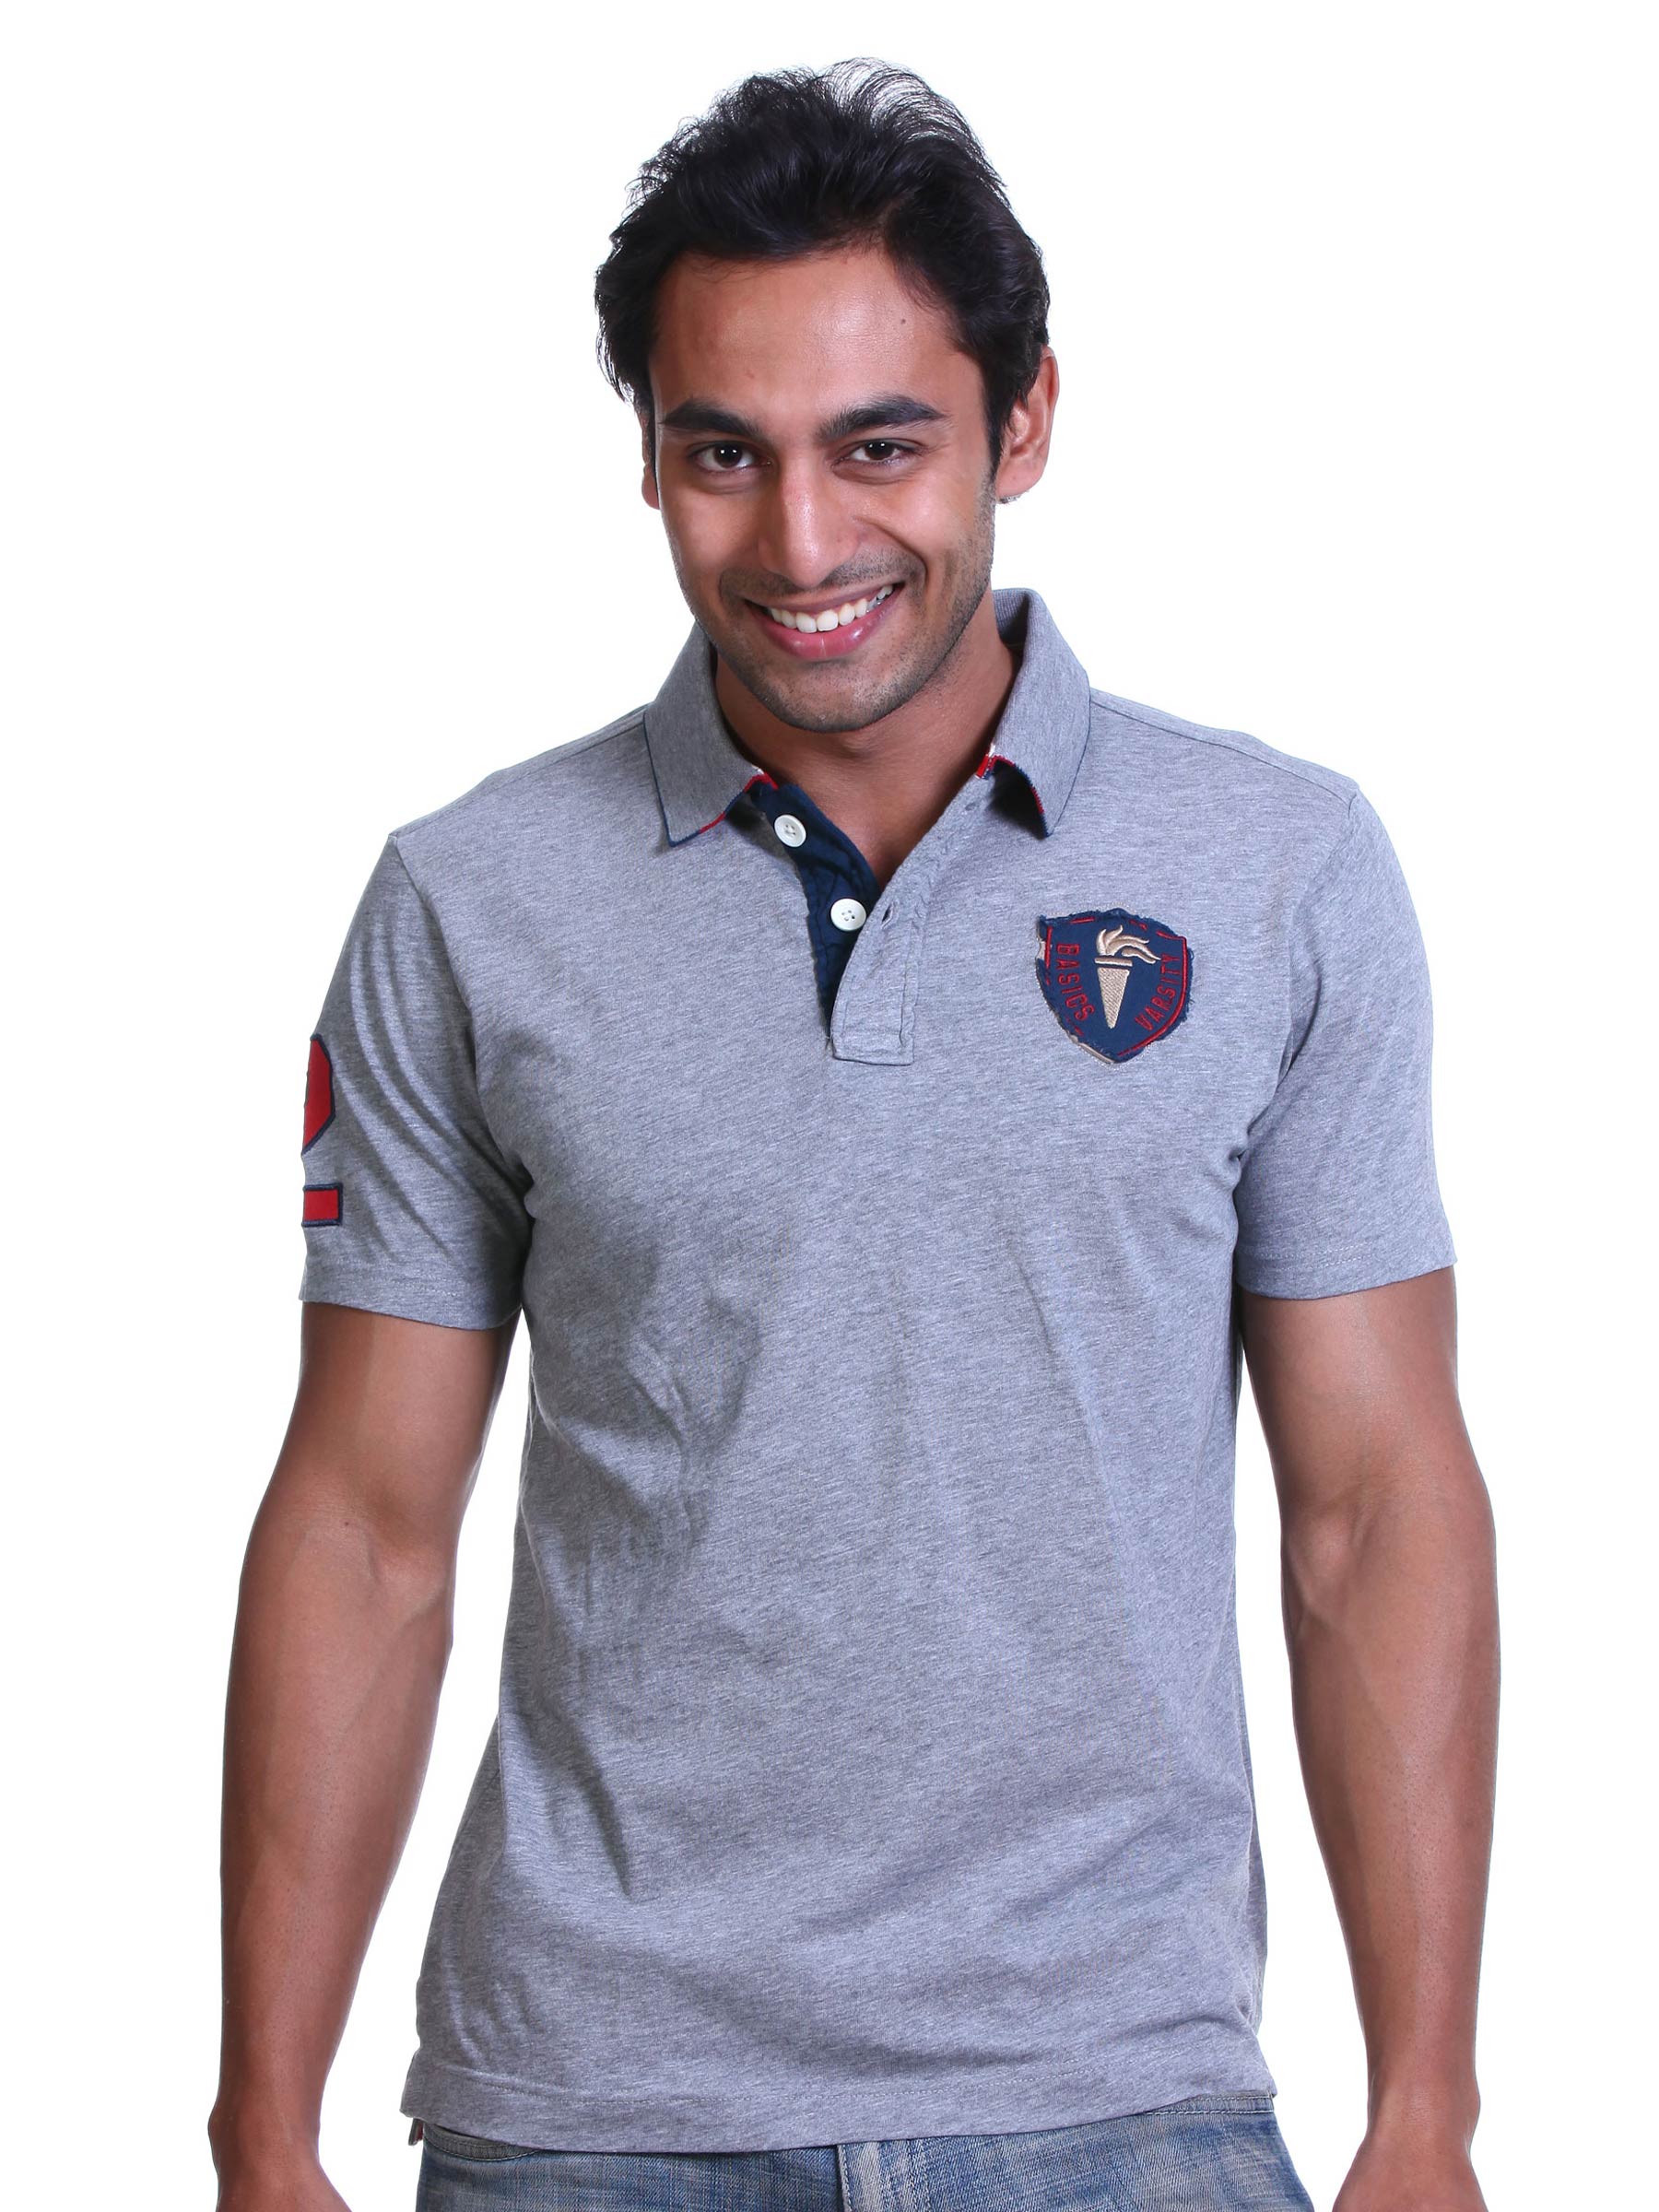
Basics Men Grey Tshirt
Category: Apparel / Topwear / Tshirts
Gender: Men
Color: Grey
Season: Spring 2011
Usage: Casual